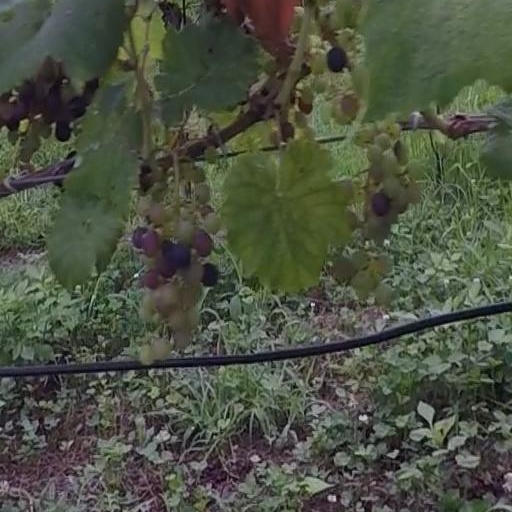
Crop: grape